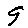
Label: 9